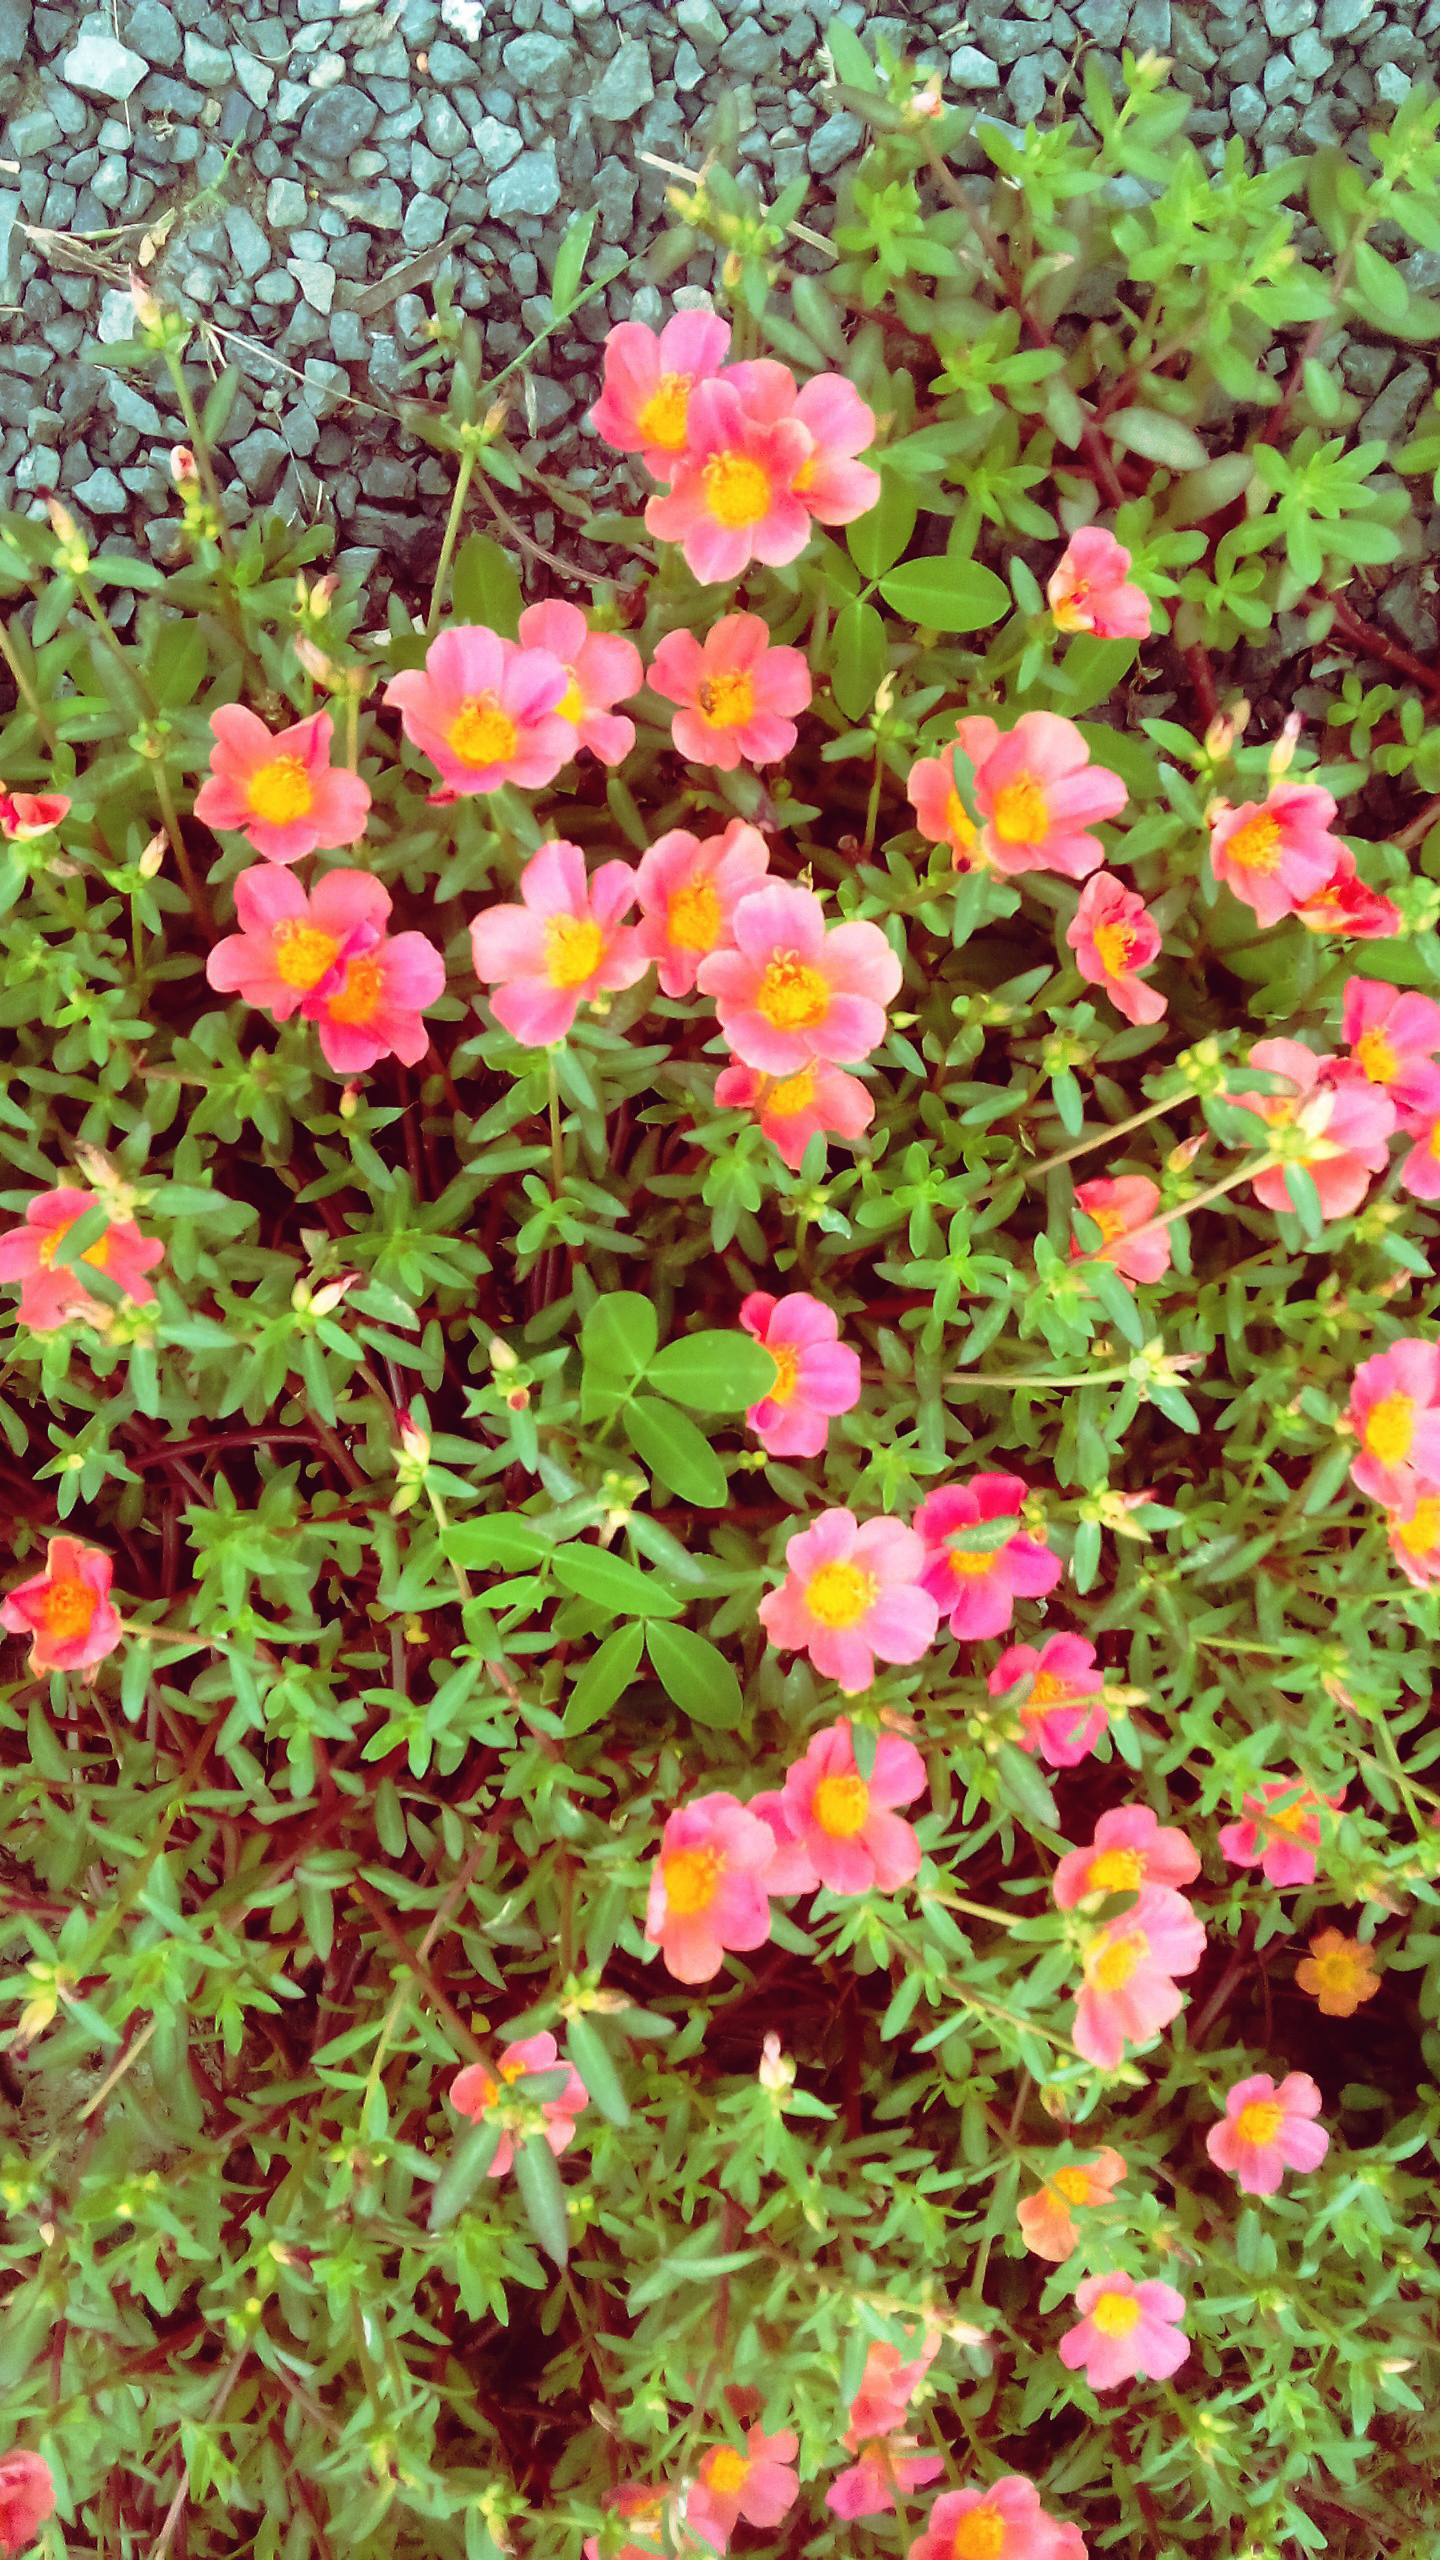
plant, flower, flora, shrub, groundcover, flowering plant, annual plant, common purslane, purslane family